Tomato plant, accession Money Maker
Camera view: bottom (45 deg); turntable rotation: 330 degrees
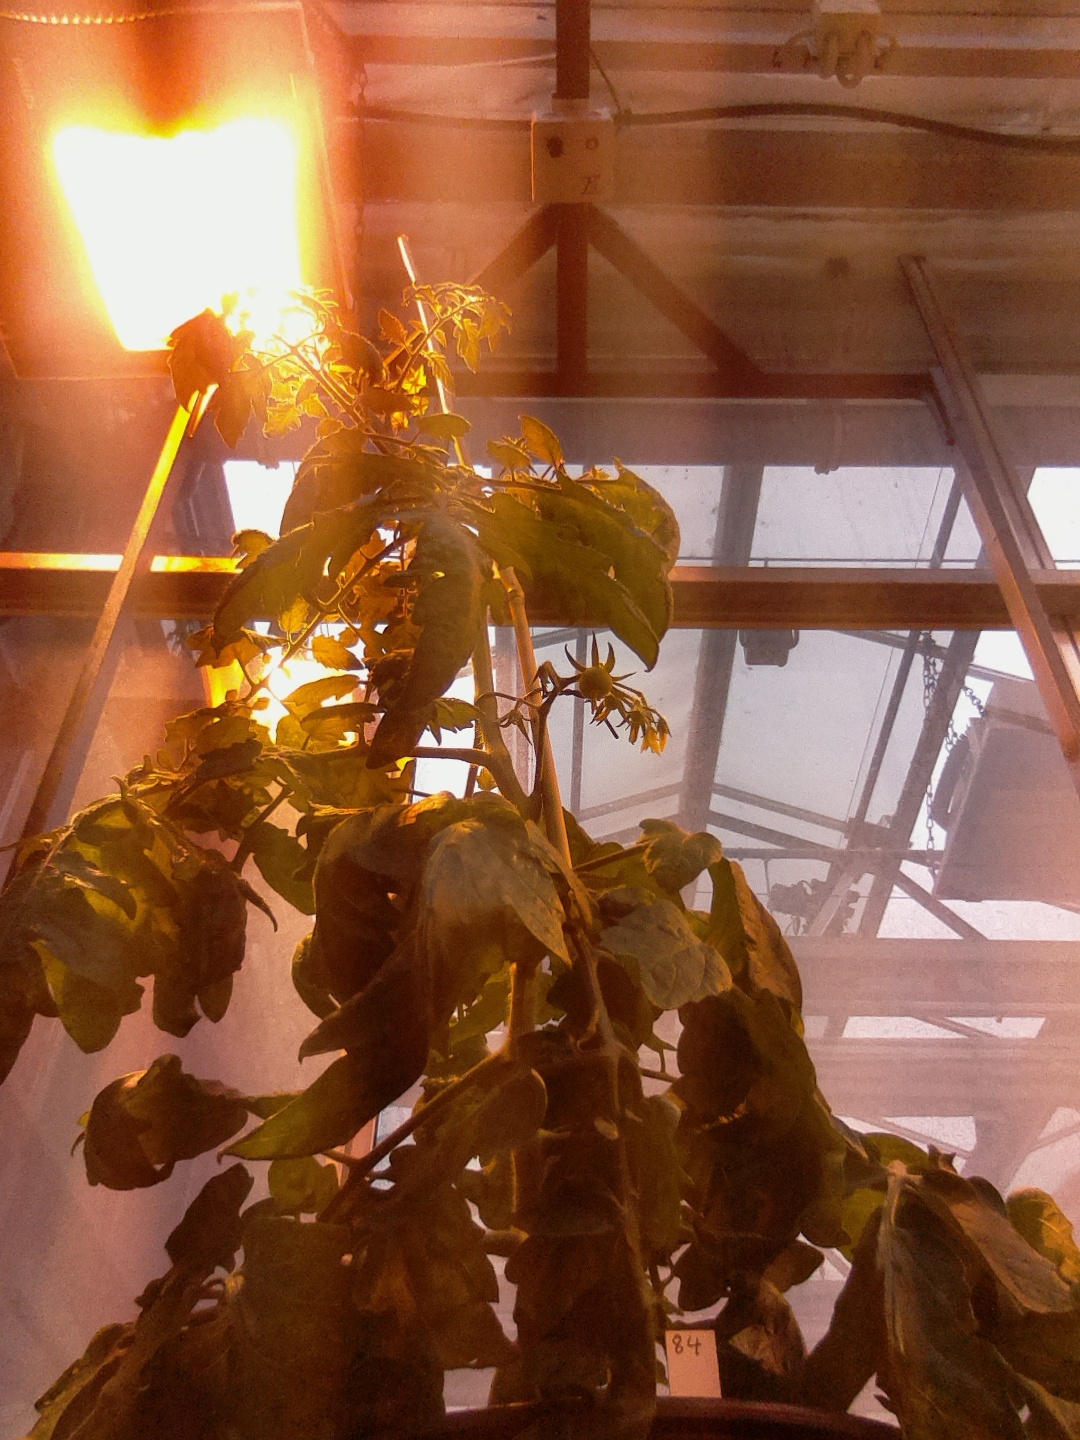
BBCH growth stage 70: Fruits at the main stem or branches visibles